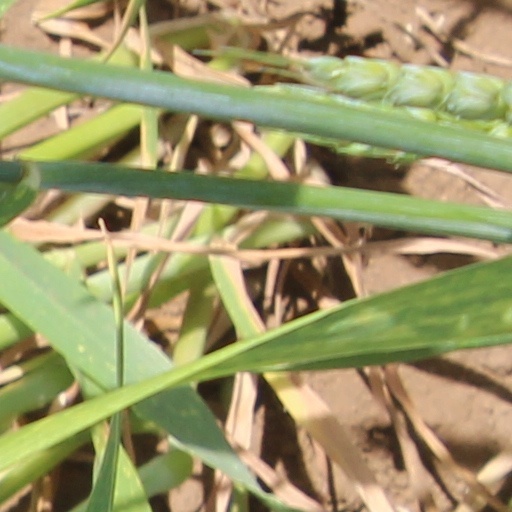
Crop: wheat